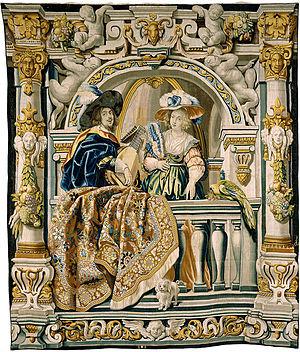
Scène de la vie rurale, laine et soie, Bruxelles XVIIe siècle.
La tapisserie de Bruxelles est le nom donné à la production des nombreux ateliers de tapisserie de haute-lisse actifs à Bruxelles du début du XVᵉ siècle jusqu'à la fin du XVIIIᵉ siècle.